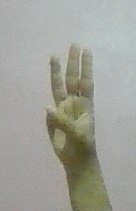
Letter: thaa